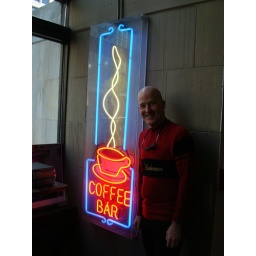
Felkerino in the shadow of the coffee bar sign :)